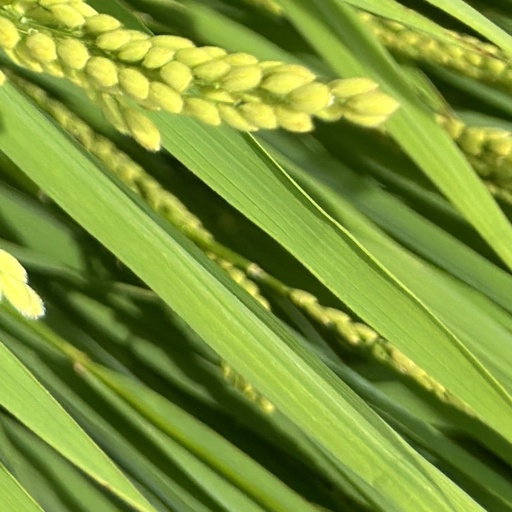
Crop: rice